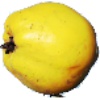
Label: Quince 1